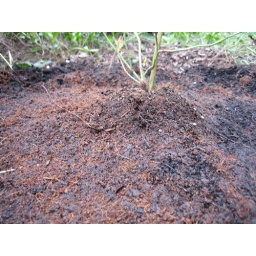
Blueberry plant in the ground - raised slightly